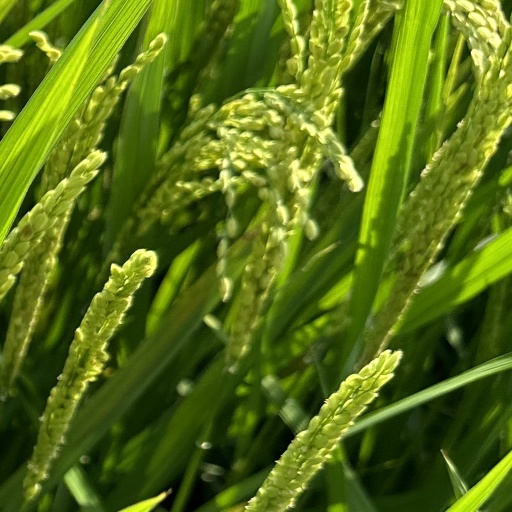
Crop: rice